Mark Jabalé

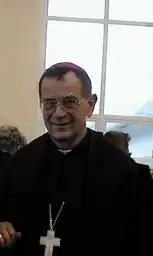
circa 2001

Mark John Peter Jabalé OSB (16 October 1933 – 9 May 2025) was a British Roman Catholic prelate, who served as Bishop of Menevia. He was installed as bishop on 12 June 2001.